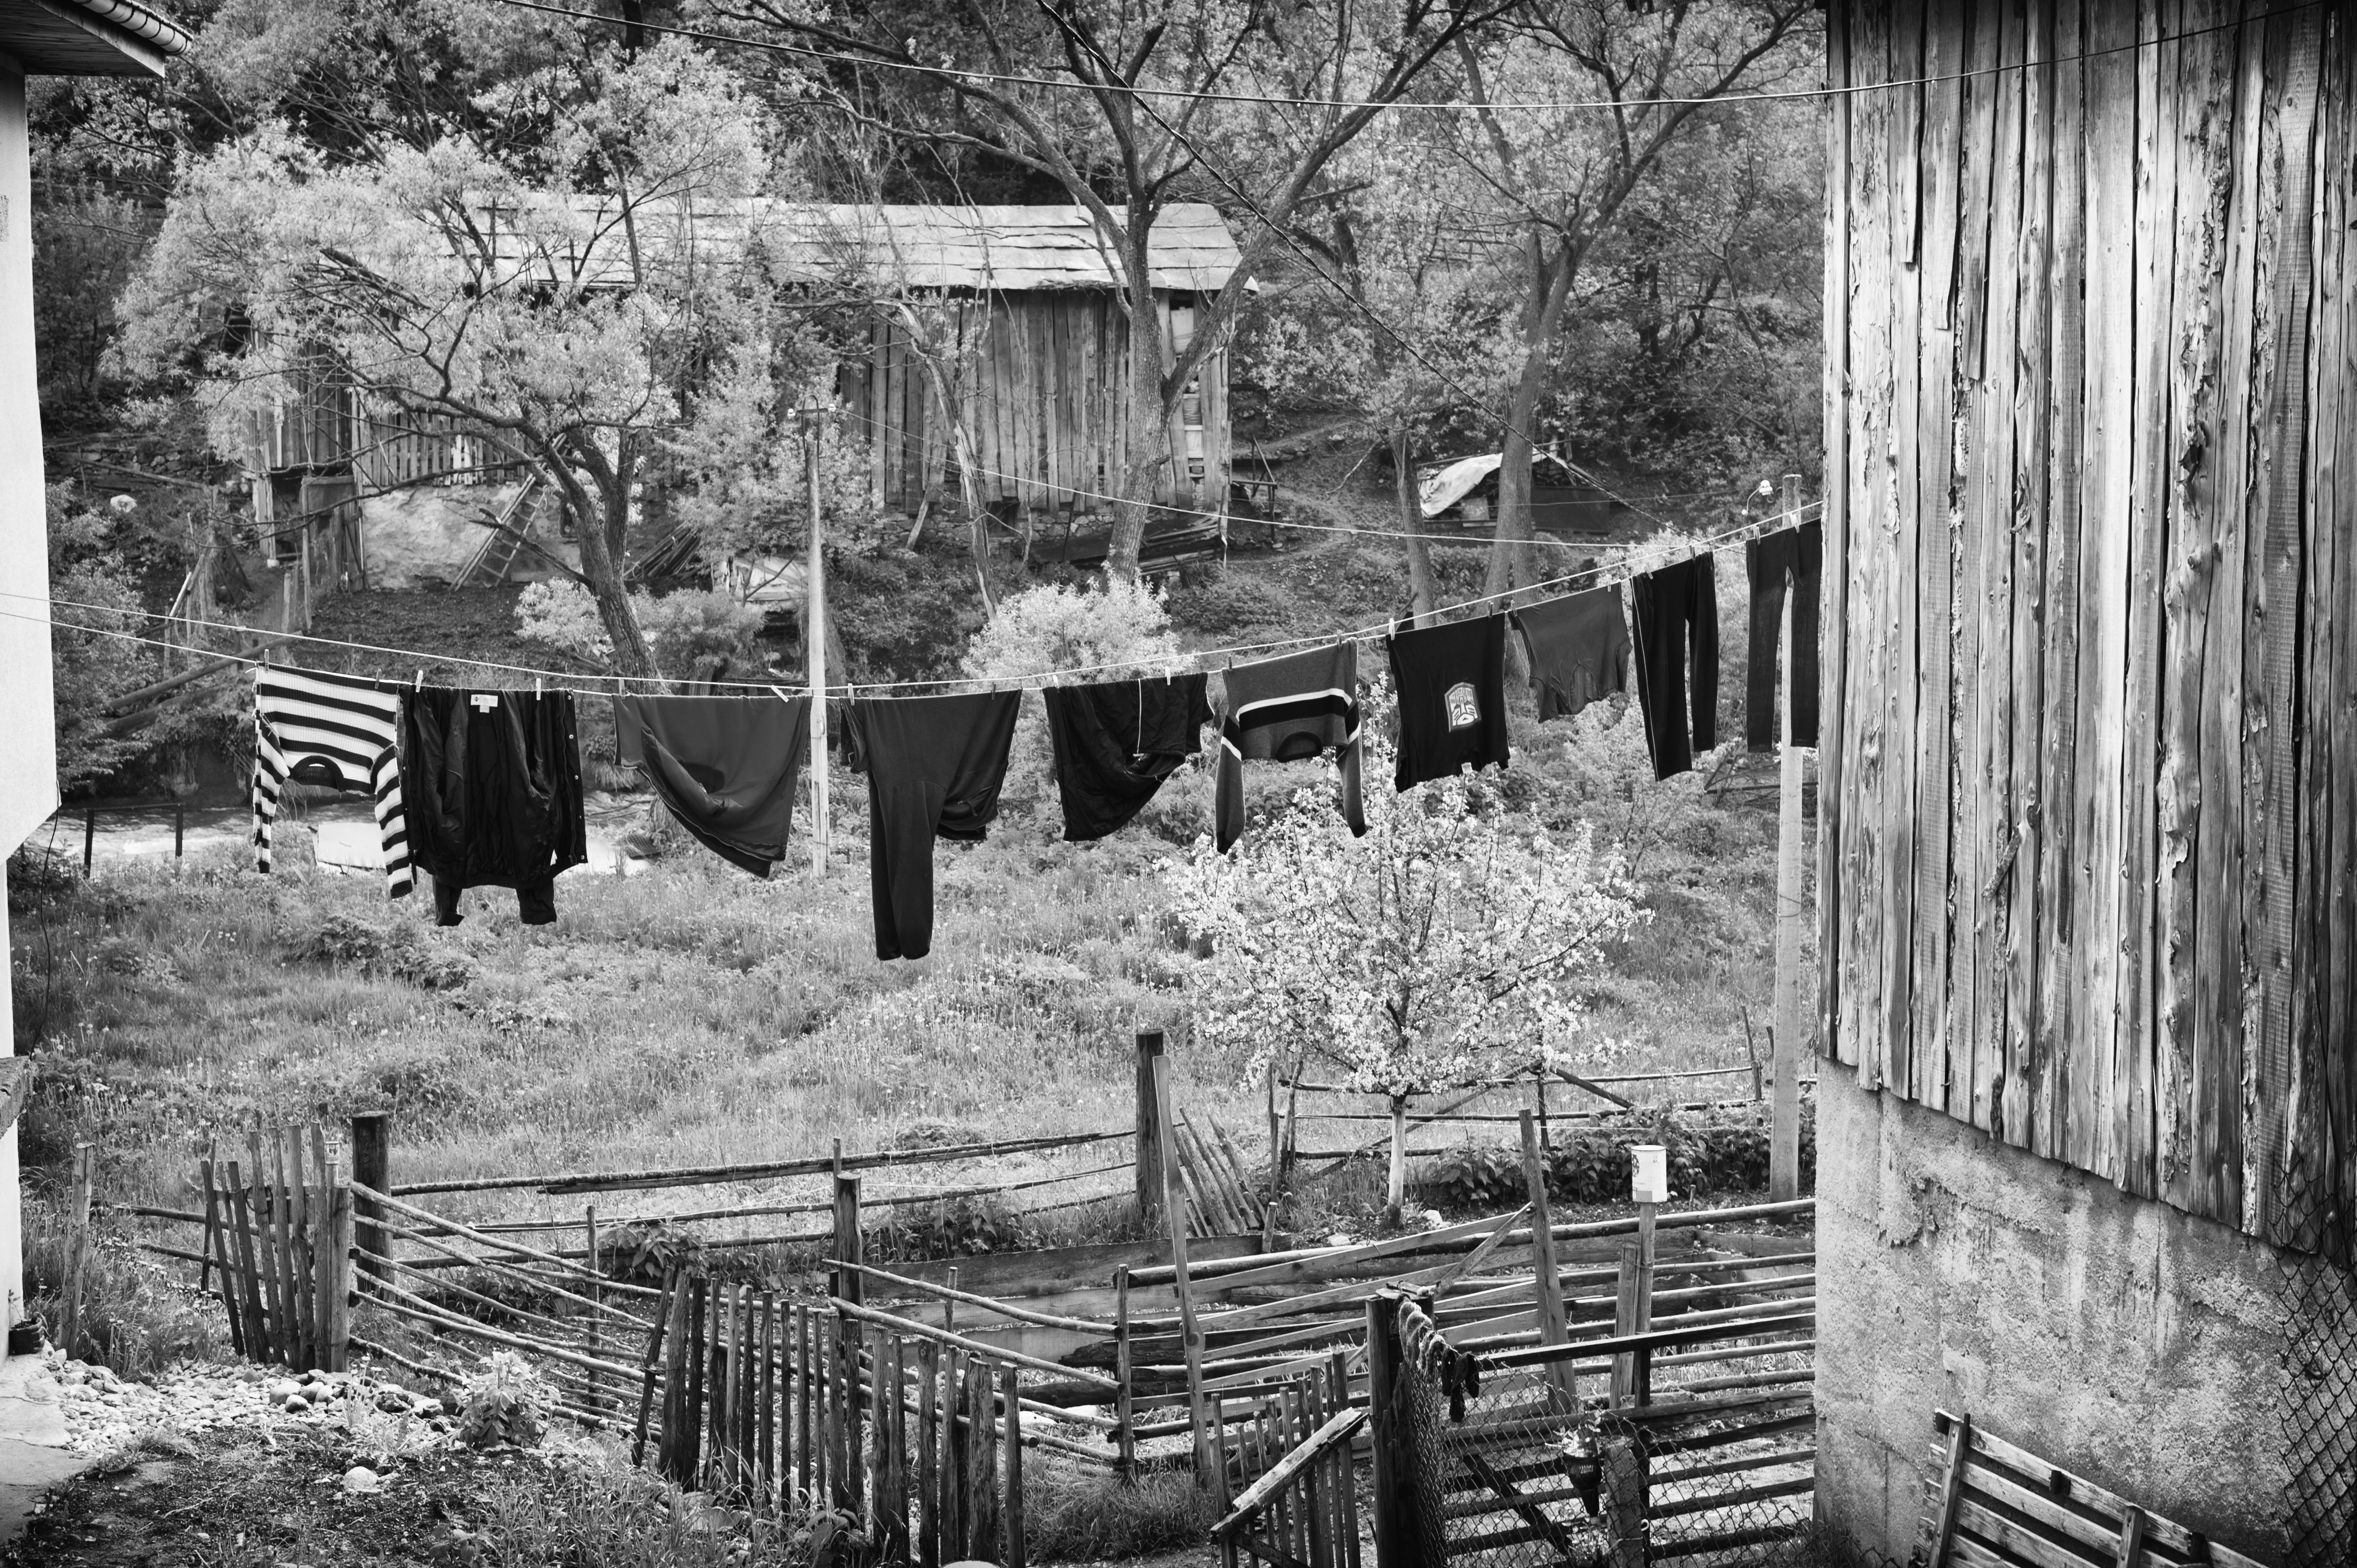
tree, black and white, wood, house, shack, black, monochrome, ruins, photograph, trigrad, rural area, urban area, monochrome photography, ancient history